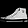
Label: Sneaker